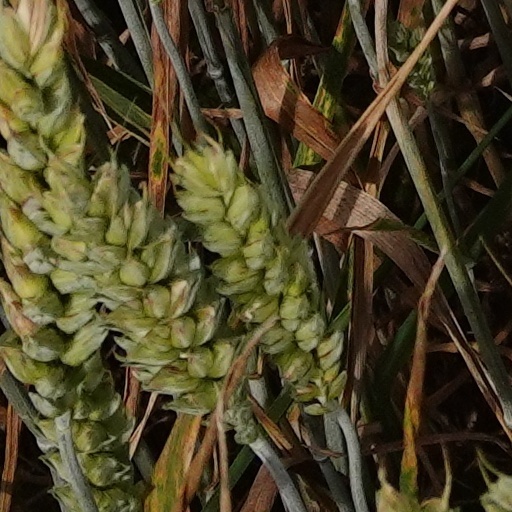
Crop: wheat